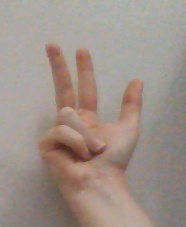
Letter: al